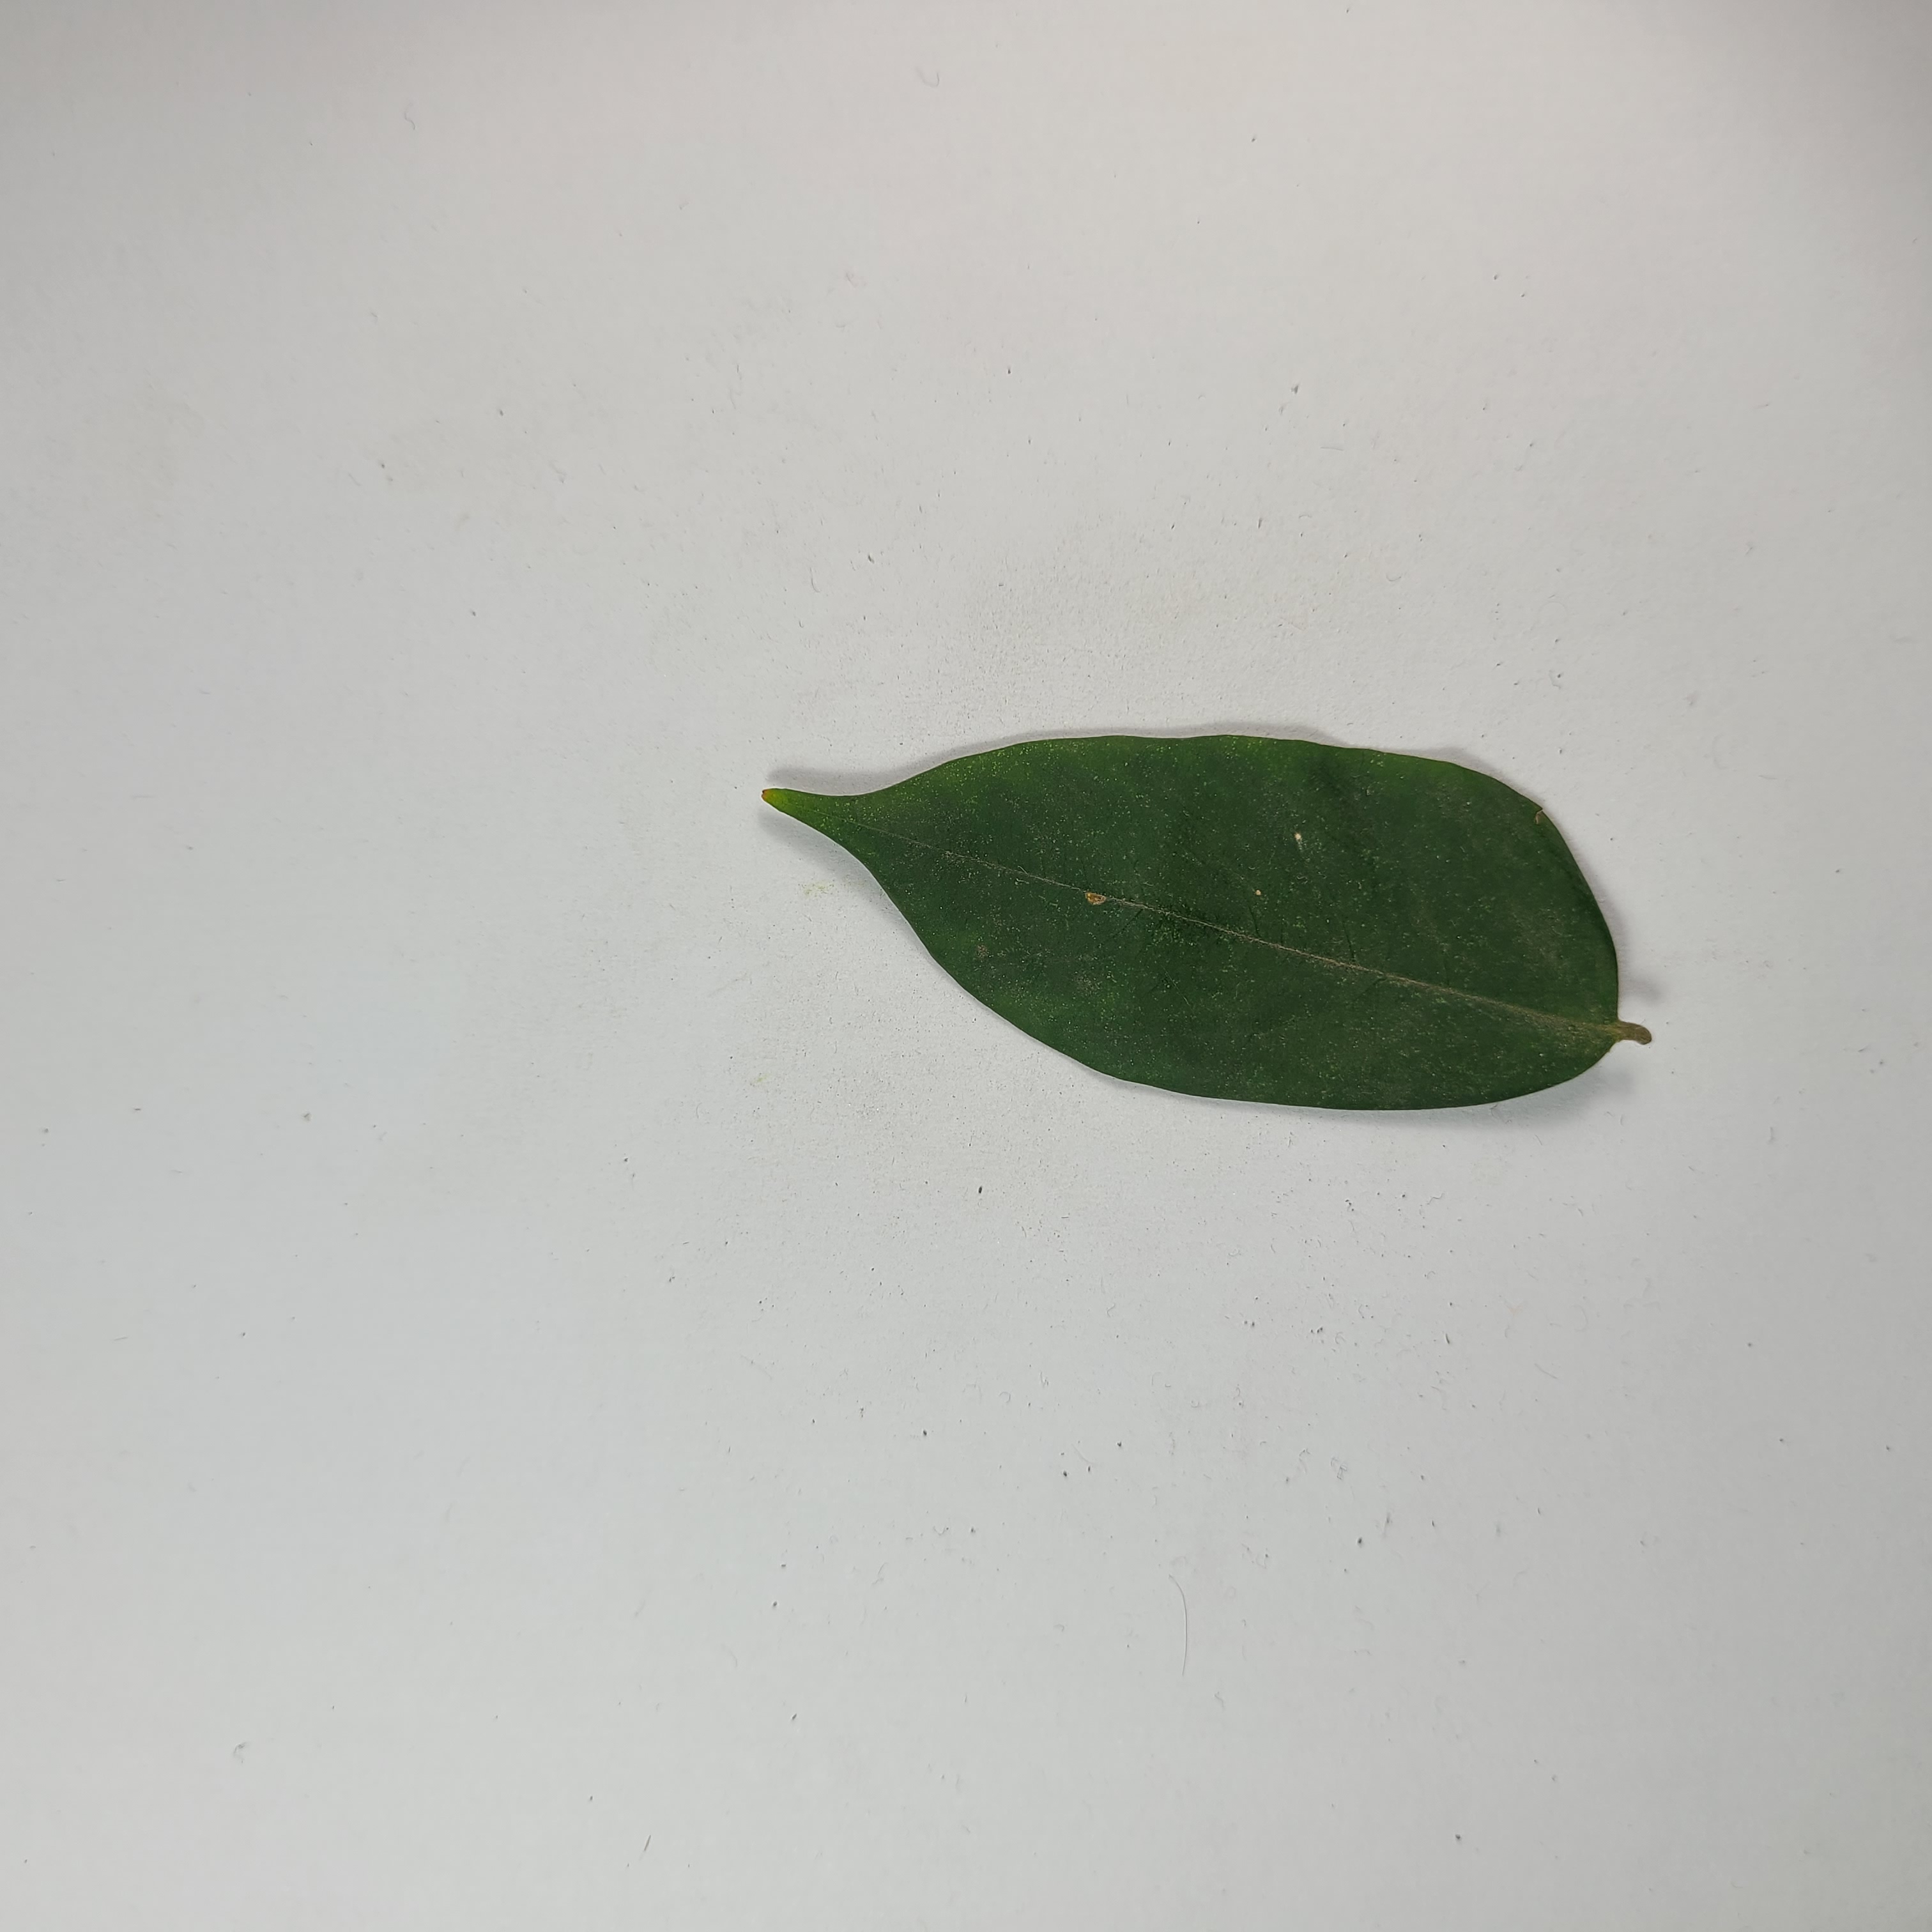
Label: Healthy Leaves